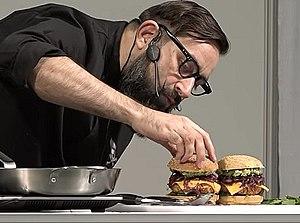
Burgers ""décadents"" réalisés par Sébastien Kardinal, en octobre 2018 lors d'une démonstration culinaire au Festival végane de Montréal."
Sébastien Kardinal, né en 1972, est un chef cuisinier végane, critique gastronomique, auteur culinaire et vidéaste Web français.
Le Festival végane de Montréal est un événement annuel qui se déroule à Montréal durant l'automne depuis 2014, et qui a pour but de faire connaître le véganisme.